Tropical cyclones in India

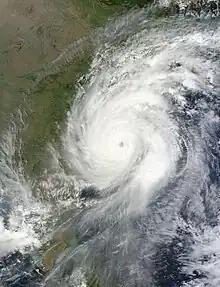
Cyclone Hudhud

The season was near normal with four cyclones forming but the season has no Indian landfall. But depressions formed in this season were the deadliest. It saw the first Super Cyclonic Storm in the basin since 1999 and the first to ever record in the Arabian Sea. It was also the first time to have two category 5 equivalent cyclone in one minute mean in a single season.